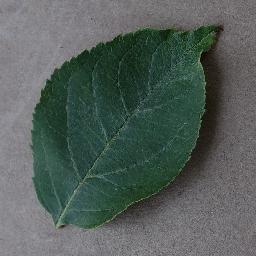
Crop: apple
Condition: healthy